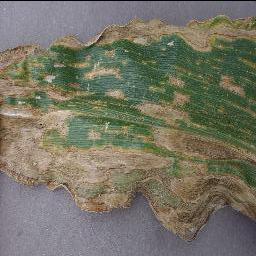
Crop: corn
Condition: (maize)_cercospora_spot_gray_spot